Cheetos

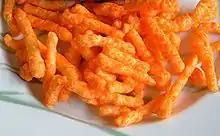

Cheetos (formerly styled as Chee-tos until 1998) is a crunchy corn-cheese puff snack brand made by Frito-Lay, a subsidiary of PepsiCo. Fritos creator Charles Elmer Doolin invented Cheetos in 1948, and began national distribution in the United States. The initial success of Cheetos was a contributing factor to the merger between The Frito Company and H.W. Lay & Company in 1961 to form Frito-Lay. In 1965 Frito-Lay merged with The Pepsi-Cola Company, forming PepsiCo, the current owner of the Cheetos brand.